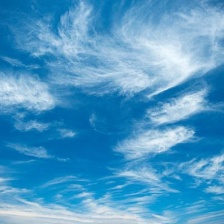
Cloud type: Stratus